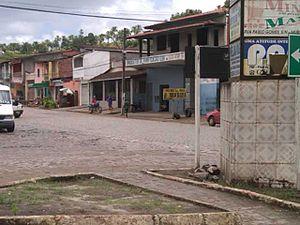
Nazaré est une municipalité brésilienne de l'État de Bahia et la microrégion de Santo Antônio de Jesus.